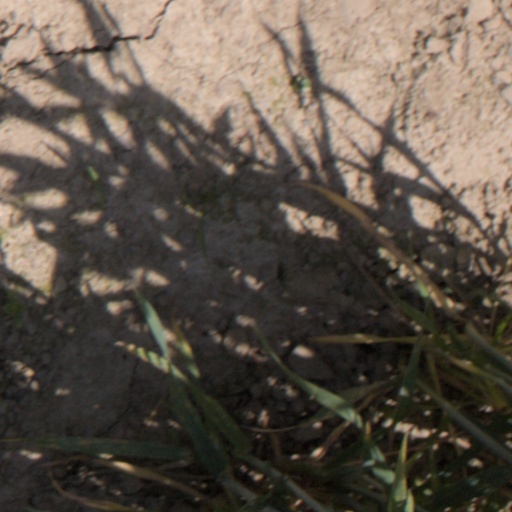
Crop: wheat